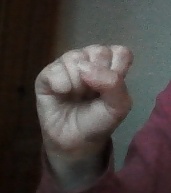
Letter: saad